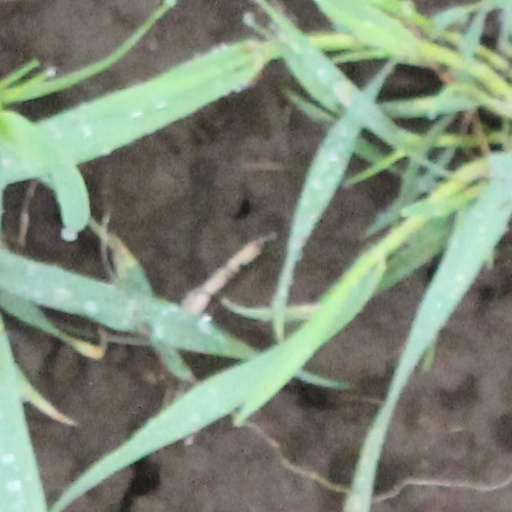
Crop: wheat